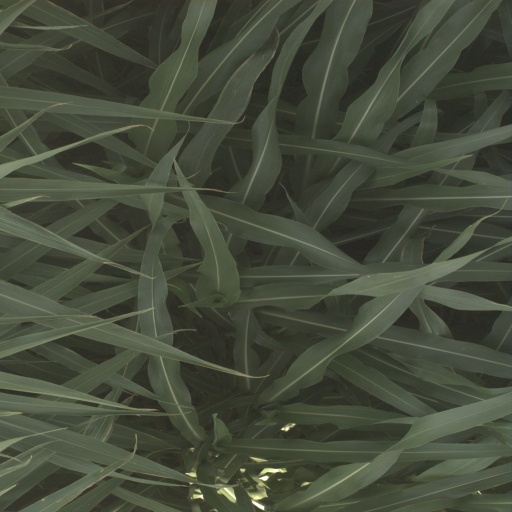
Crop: sorghum